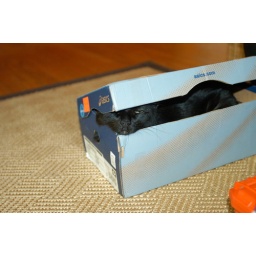
Nef in shoe box